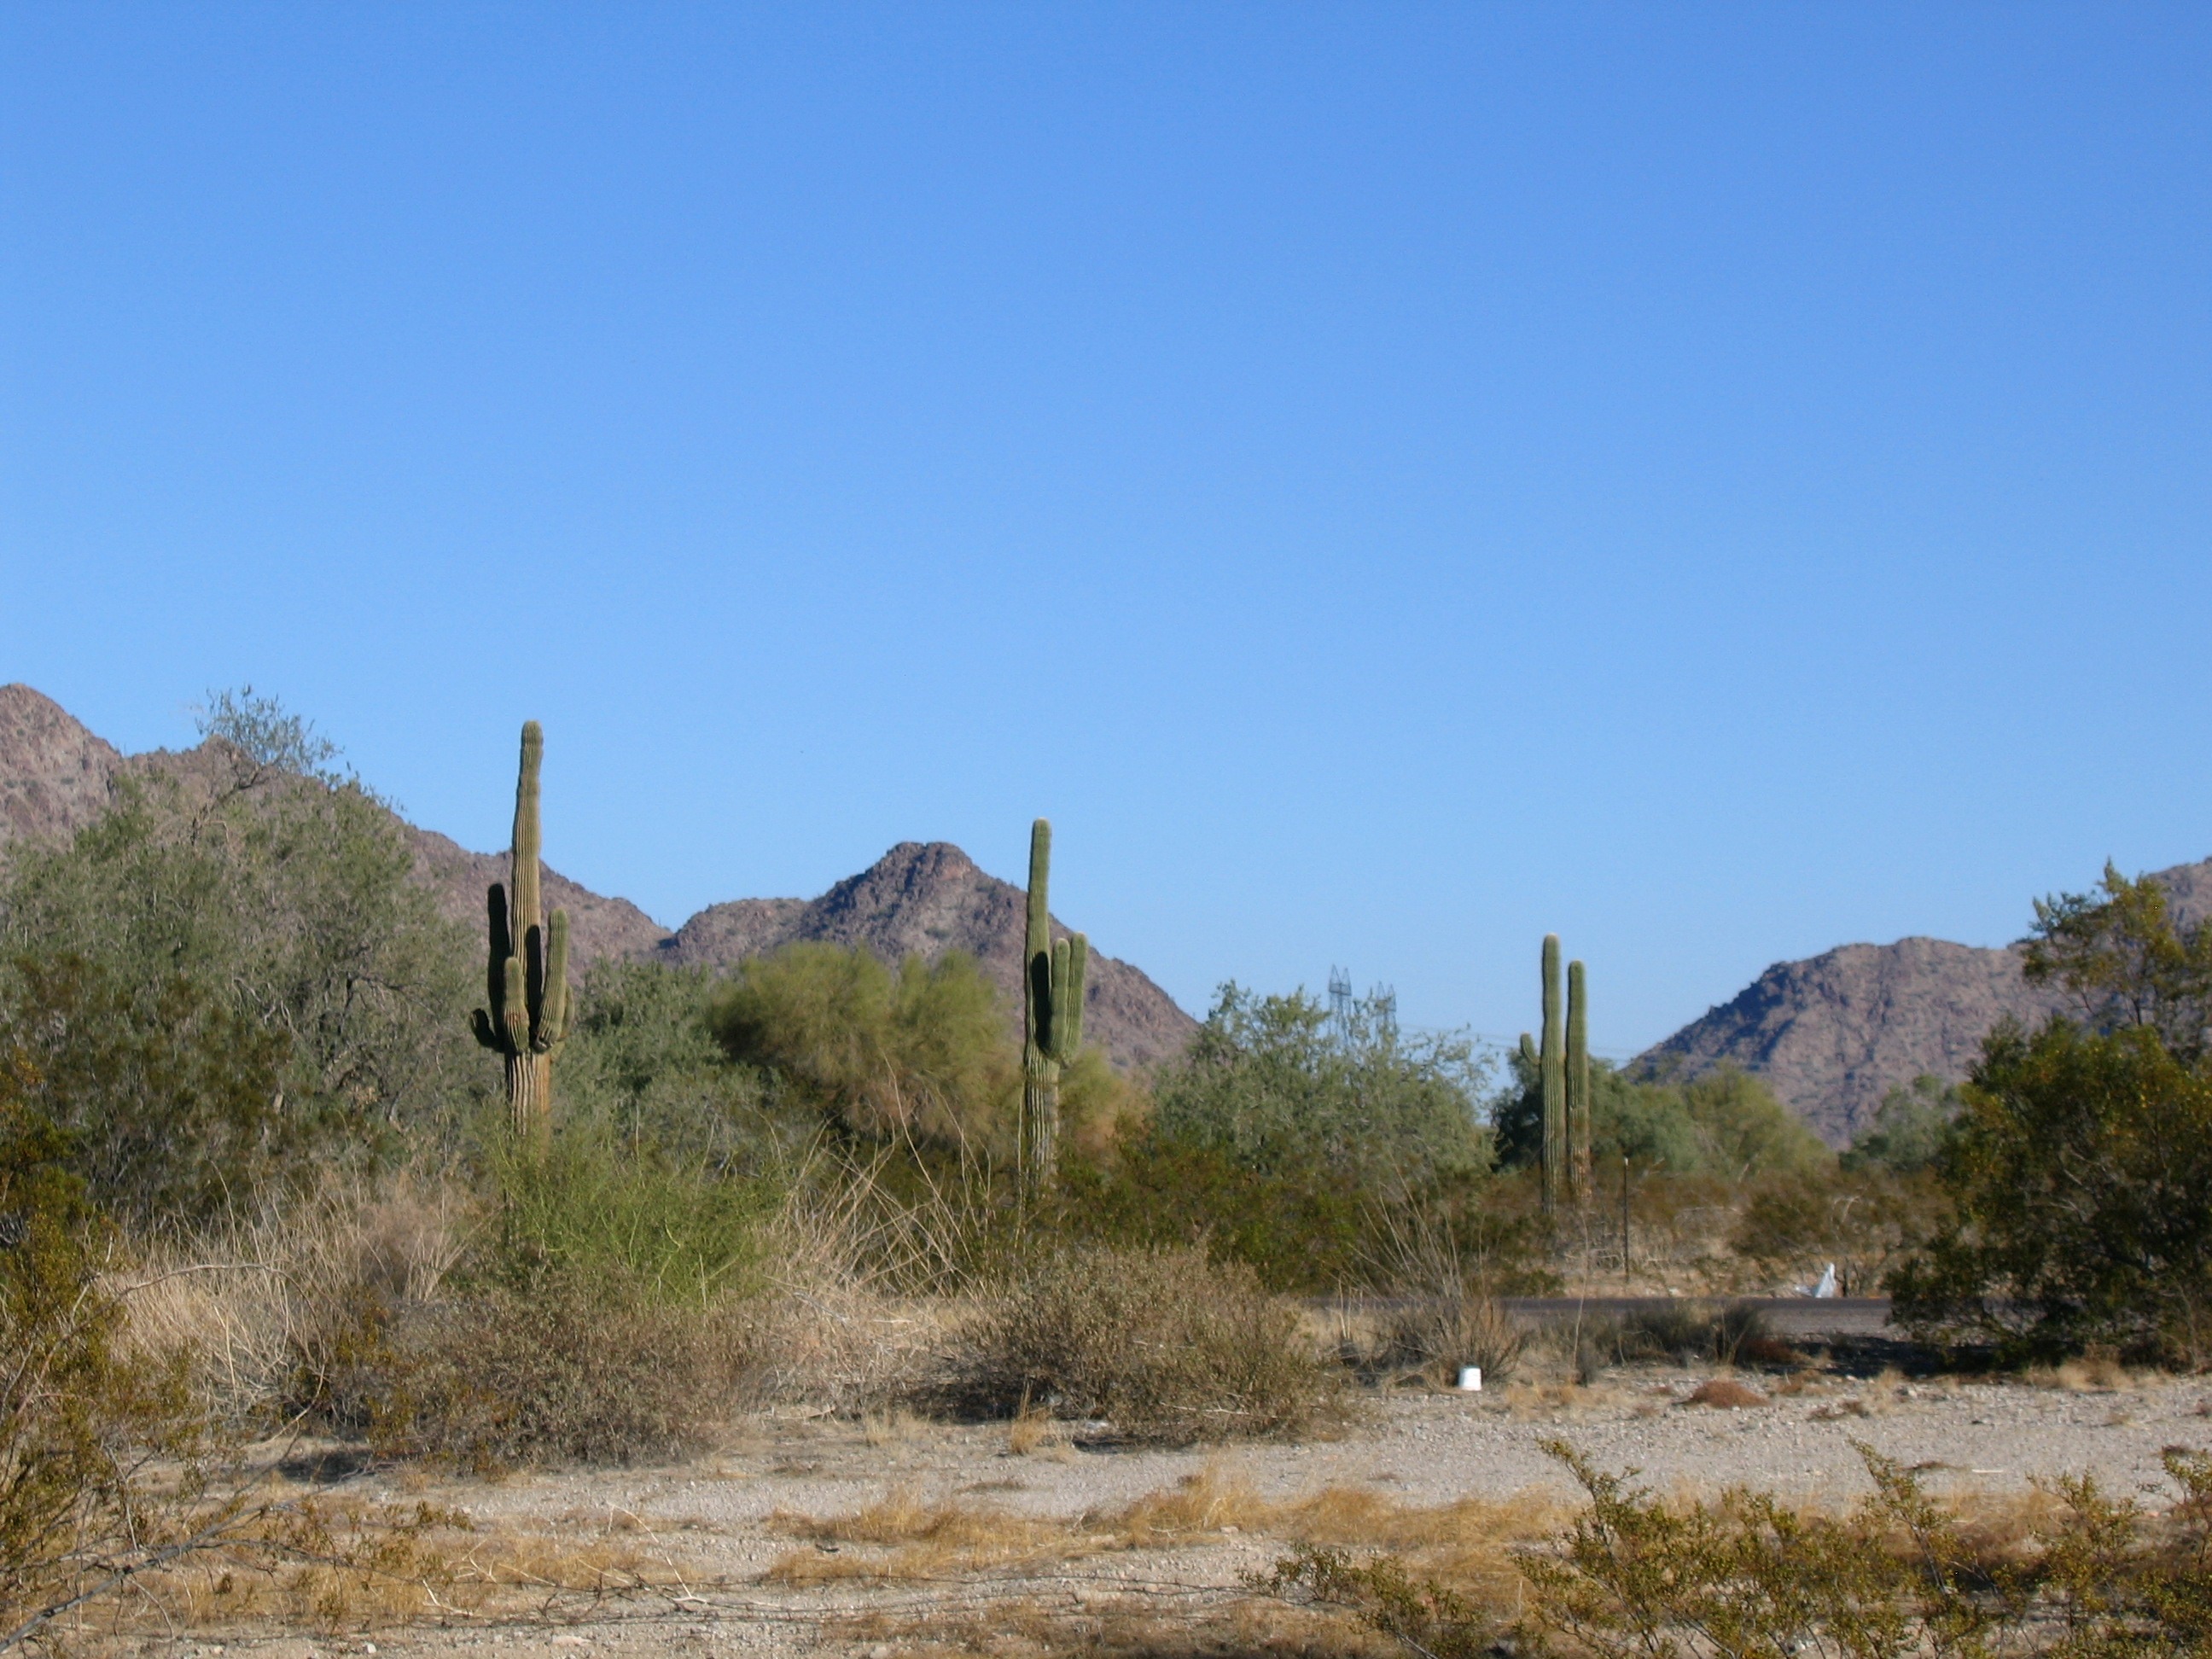
landscape, wilderness, mountain, cactus, hill, arid, desert, daytime, scenic, arizona, mountains, badlands, plateau, ecosystem, cactuses, natural environment